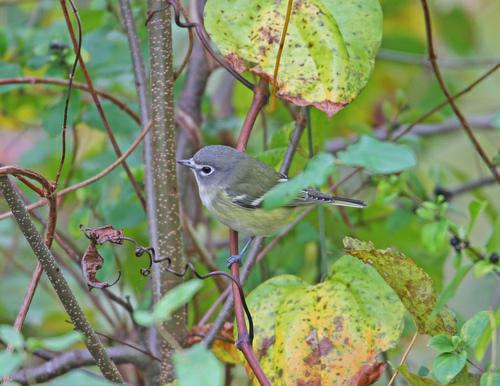
A photo of a blue headed vireo